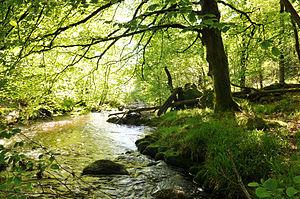
La Vienne entre Tarnac et Rempnat, limite Corrèze/Haute-Vienne
Le sac de Limoges est un épisode de la guerre de Cent Ans s'étant déroulé au mois de septembre 1370. Après un court siège, une partie de la ville de Limoges, qui a ouvert peu avant ses portes aux armées françaises du roi Charles V, est mise à sac par les armées d'Édouard de Woodstock, prince d'Aquitaine, en représailles à ce que les Anglo-Aquitains considèrent comme un acte de félonie.
Le plateau de Millevaches, parfois appelé « Montagne limousine », est un grand plateau granitique français situé en Nouvelle-Aquitaine, dans l'historique Limousin, dont il constitue la partie la plus élevée. Il s'étend pour sa majeure partie sur un large quart nord-est du département de la Corrèze, occupe aussi le quart sud de la Creuse et déborde sur l'extrême sud-est de la Haute-Vienne.
La Vienne est une rivière française traversant les départements du même nom et une partie de la Creuse, de la Corrèze, de la Charente, ainsi que d'Indre-et-Loire. D'une longueur de 372 kilomètres, elle est l'un des principaux affluents de la Loire, avec l'Allier et le Cher, et le plus gros en termes de débit.
Le parc naturel régional de Millevaches en Limousin est un parc naturel régional français créé en 2004, situé à cheval sur trois départements de la région Nouvelle-Aquitaine. Il est, dans l'ordre chronologique, le deuxième parc naturel du territoire régional limousin ; le premier, celui du Périgord-Limousin, date de 1998. Il est l'un des quatre PNR de la nouvelle grande région. Il est présidé depuis 2016 par Philippe Connan, conseiller municipal de Saint-Sulpice-les-Bois, qui succède à l'ancien conseiller régional de Corrèze Christian Audouin.
La Nouvelle-Aquitaine est une région administrative française, créée par la réforme territoriale de 2015 et effective au 1ᵉʳ janvier 2016, après les élections régionales de décembre 2015.